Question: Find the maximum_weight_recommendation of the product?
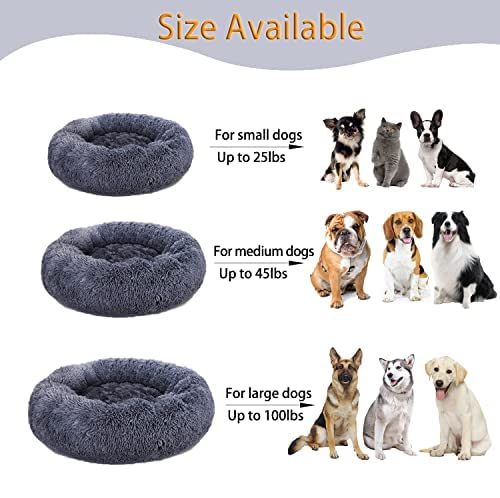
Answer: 100 pound